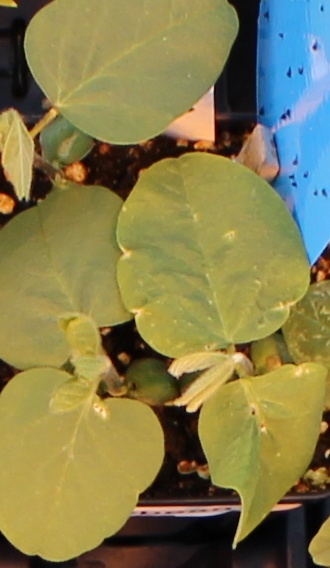
Label: Soybean